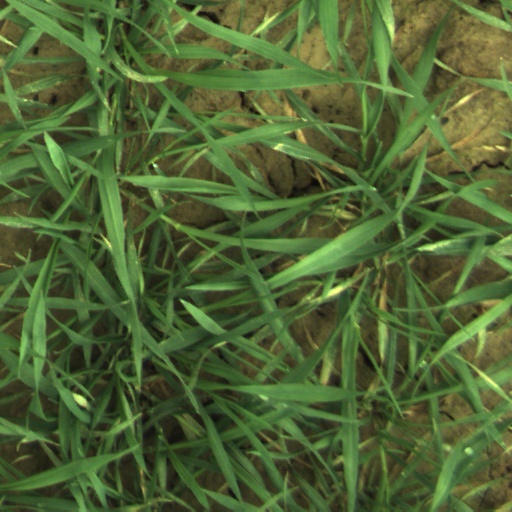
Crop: wheat